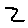
Label: 2